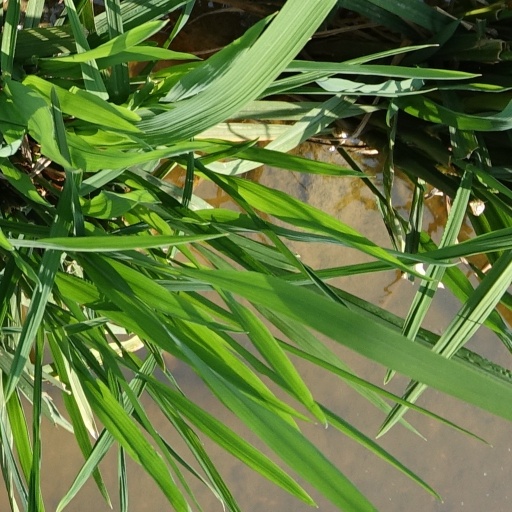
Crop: rice